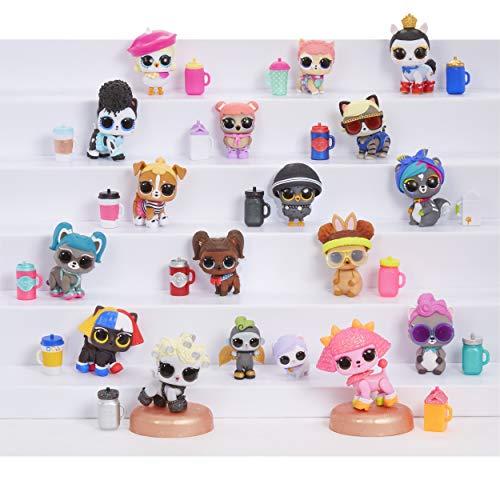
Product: L.O.L. Surprise! Fuzzy Pets with Washable Fuzz & Water Surprises
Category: Toys & Games | Dolls & Accessories
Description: Fuzzy pets covered in colorful Fuzz.
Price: $14.00 $ 14 . 00
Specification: ProductDimensions:1x1.8x2.8inches|ItemWeight:3.52ounces|ShippingWeight:5.6ounces|ASIN:B07HRQC16W|Itemmodelnumber:557111|Manufacturerrecommendedage:6-13years